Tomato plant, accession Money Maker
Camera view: horizontal (90 deg, fisheye); turntable rotation: 60 degrees
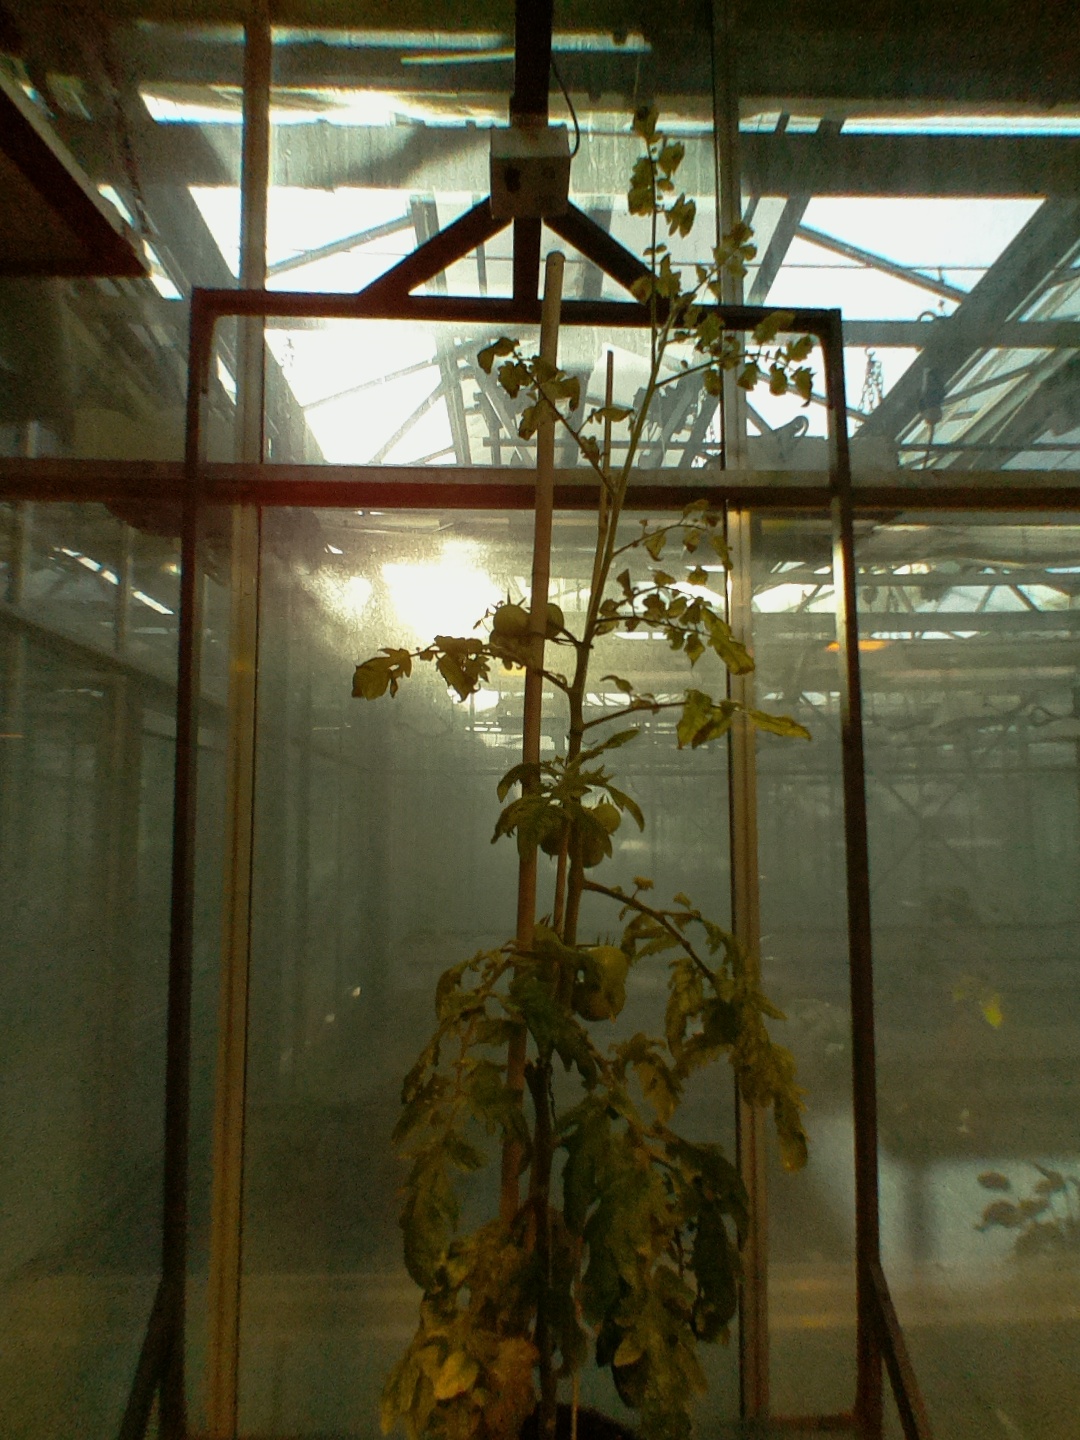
BBCH growth stage 76: 60%-70% of final fruit size